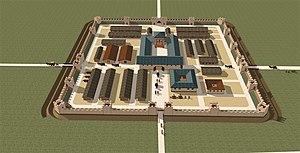
Les Limitanei aussi appelés Ripenses ou Riparienses milites étaient des unités qui, après les réorganisations des empereurs Dioclétien et Constantin, composaient avec les comitatenses, l’armée romaine de l’Antiquité tardive. Contrairement aux comitatenses, palatini et scholae, utilisés aux quatre coins de l’empire lors de conflits majeurs, les limitanei étaient stationnées le long des frontières qu’ils avaient pour mission de protéger.